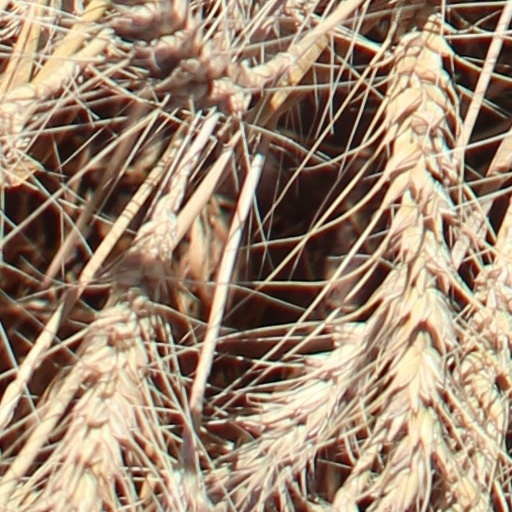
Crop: wheat